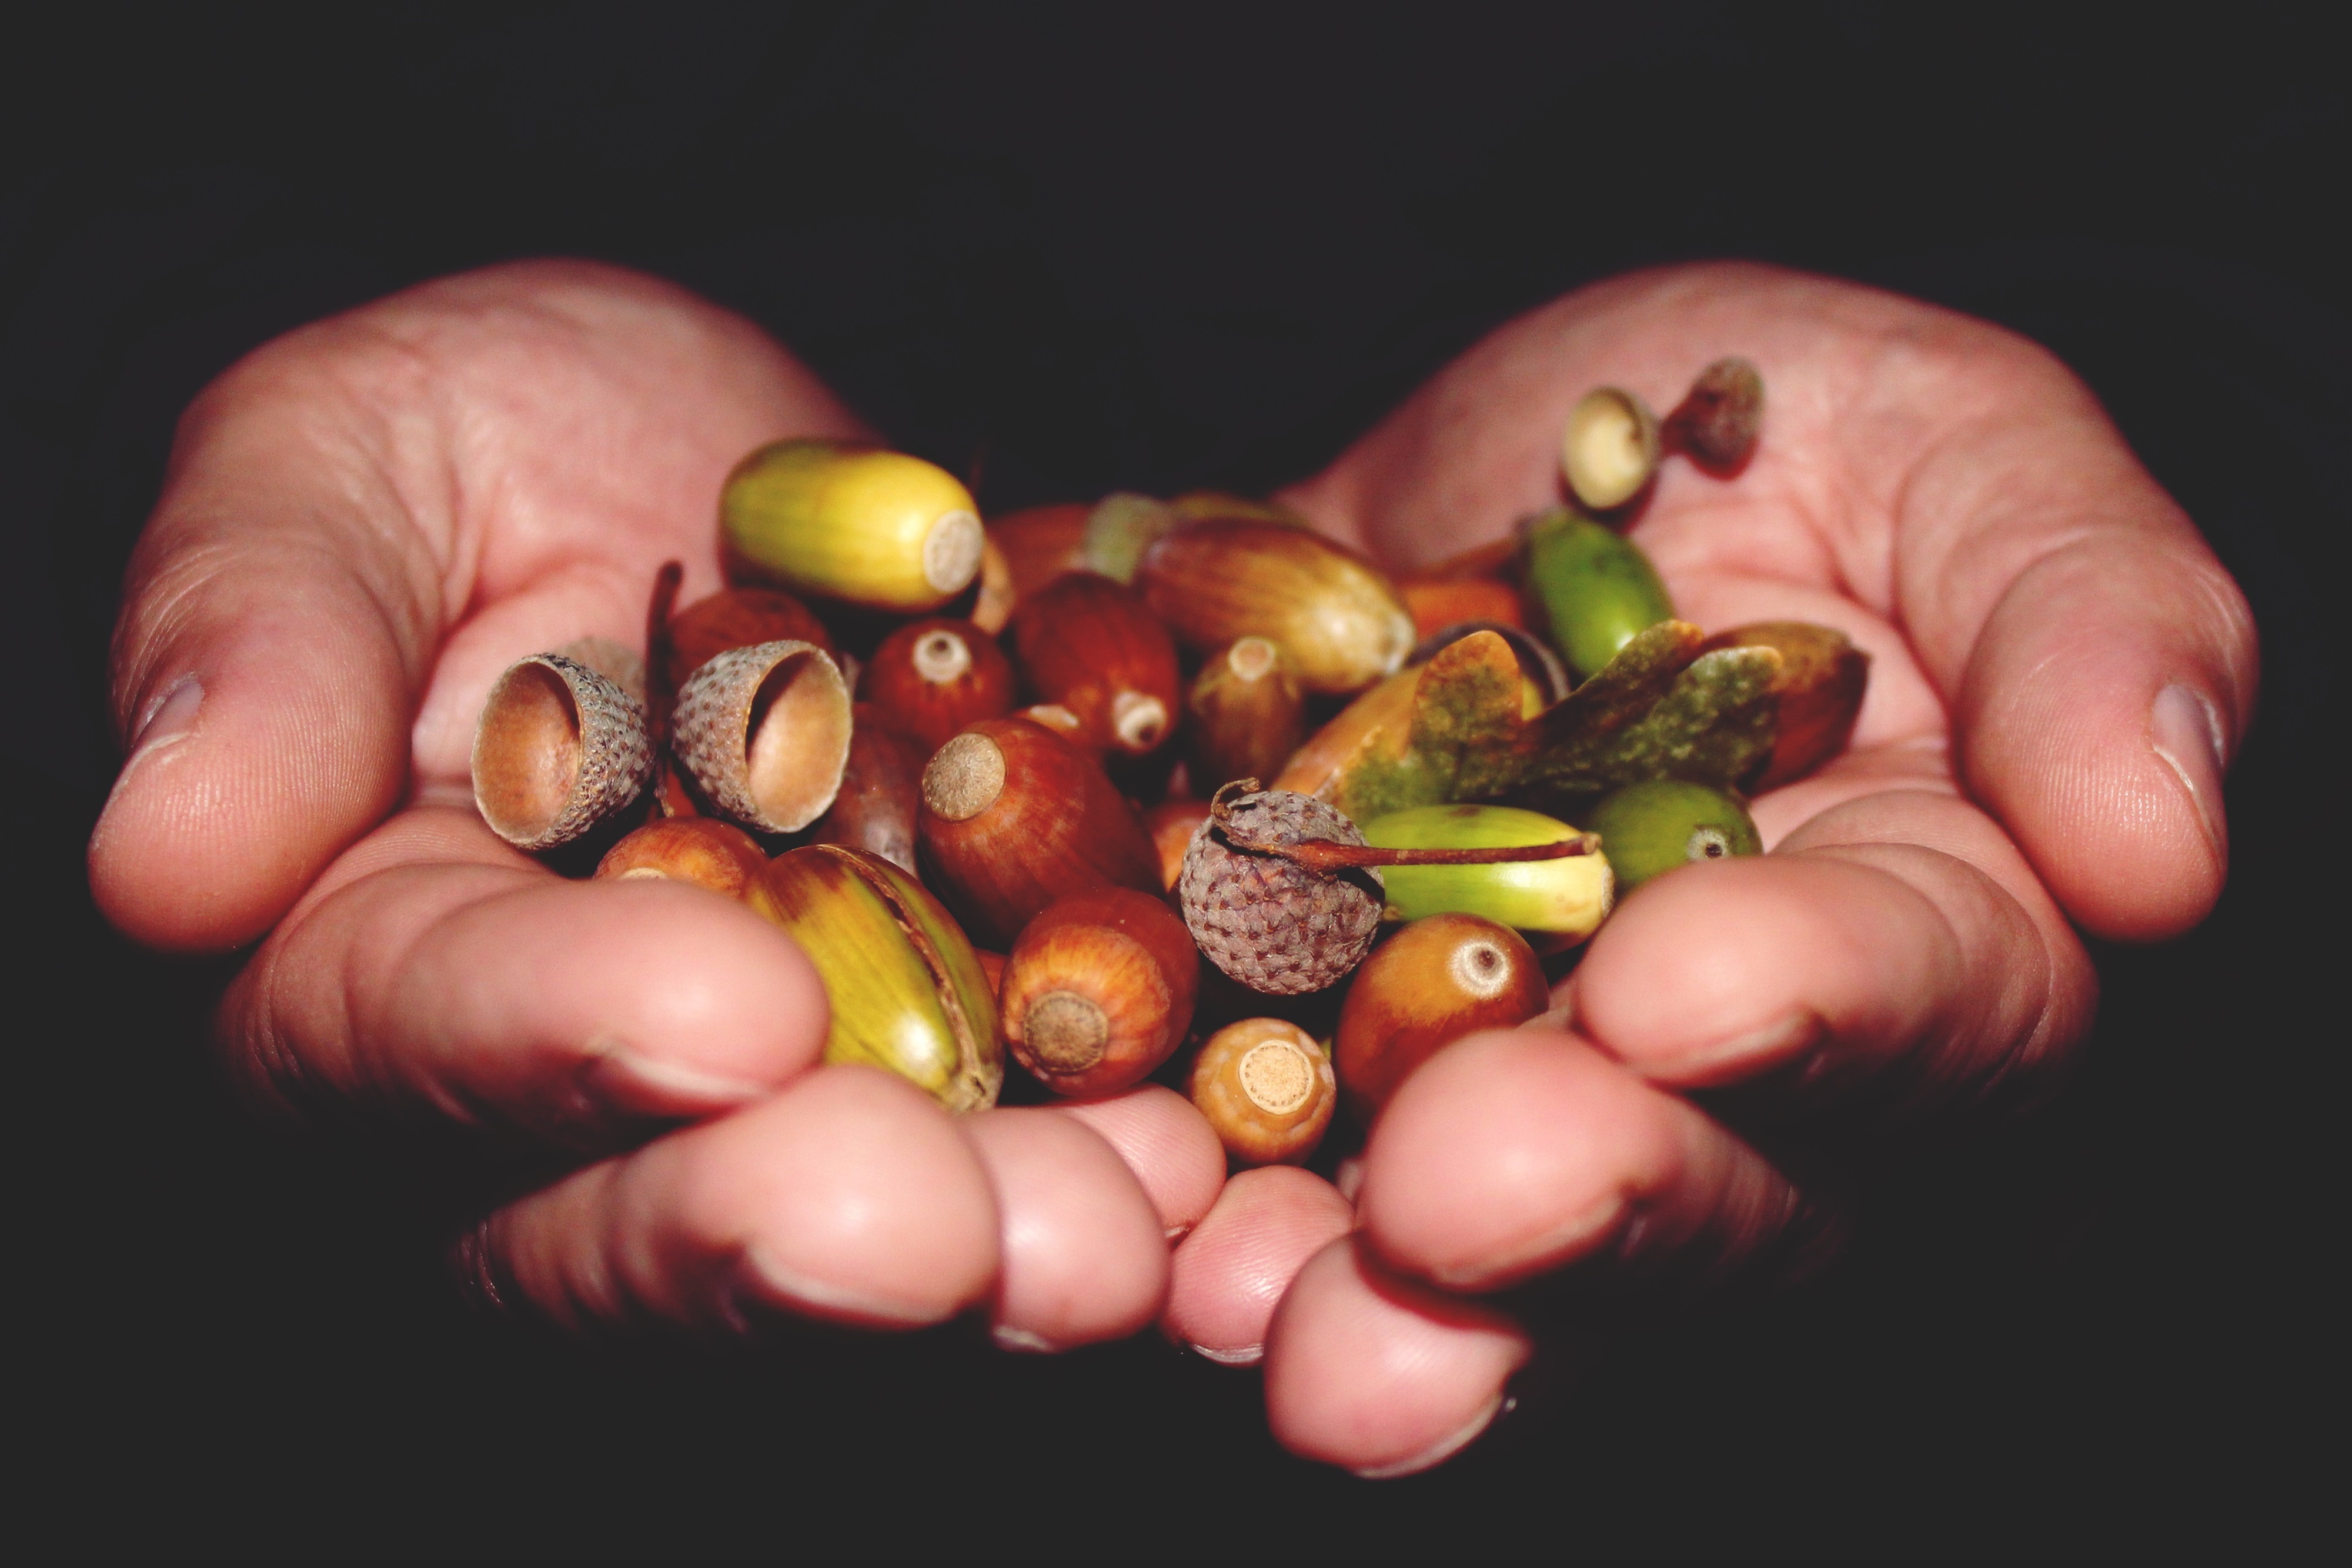
hand, nature, plant, flower, decoration, finger, food, produce, autumn, brown, close up, art, hands, oak, keep, acorns, macro photography, flowering plant, land plant